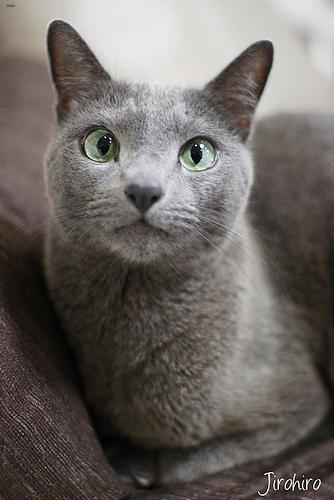
Breed: Russian Blue